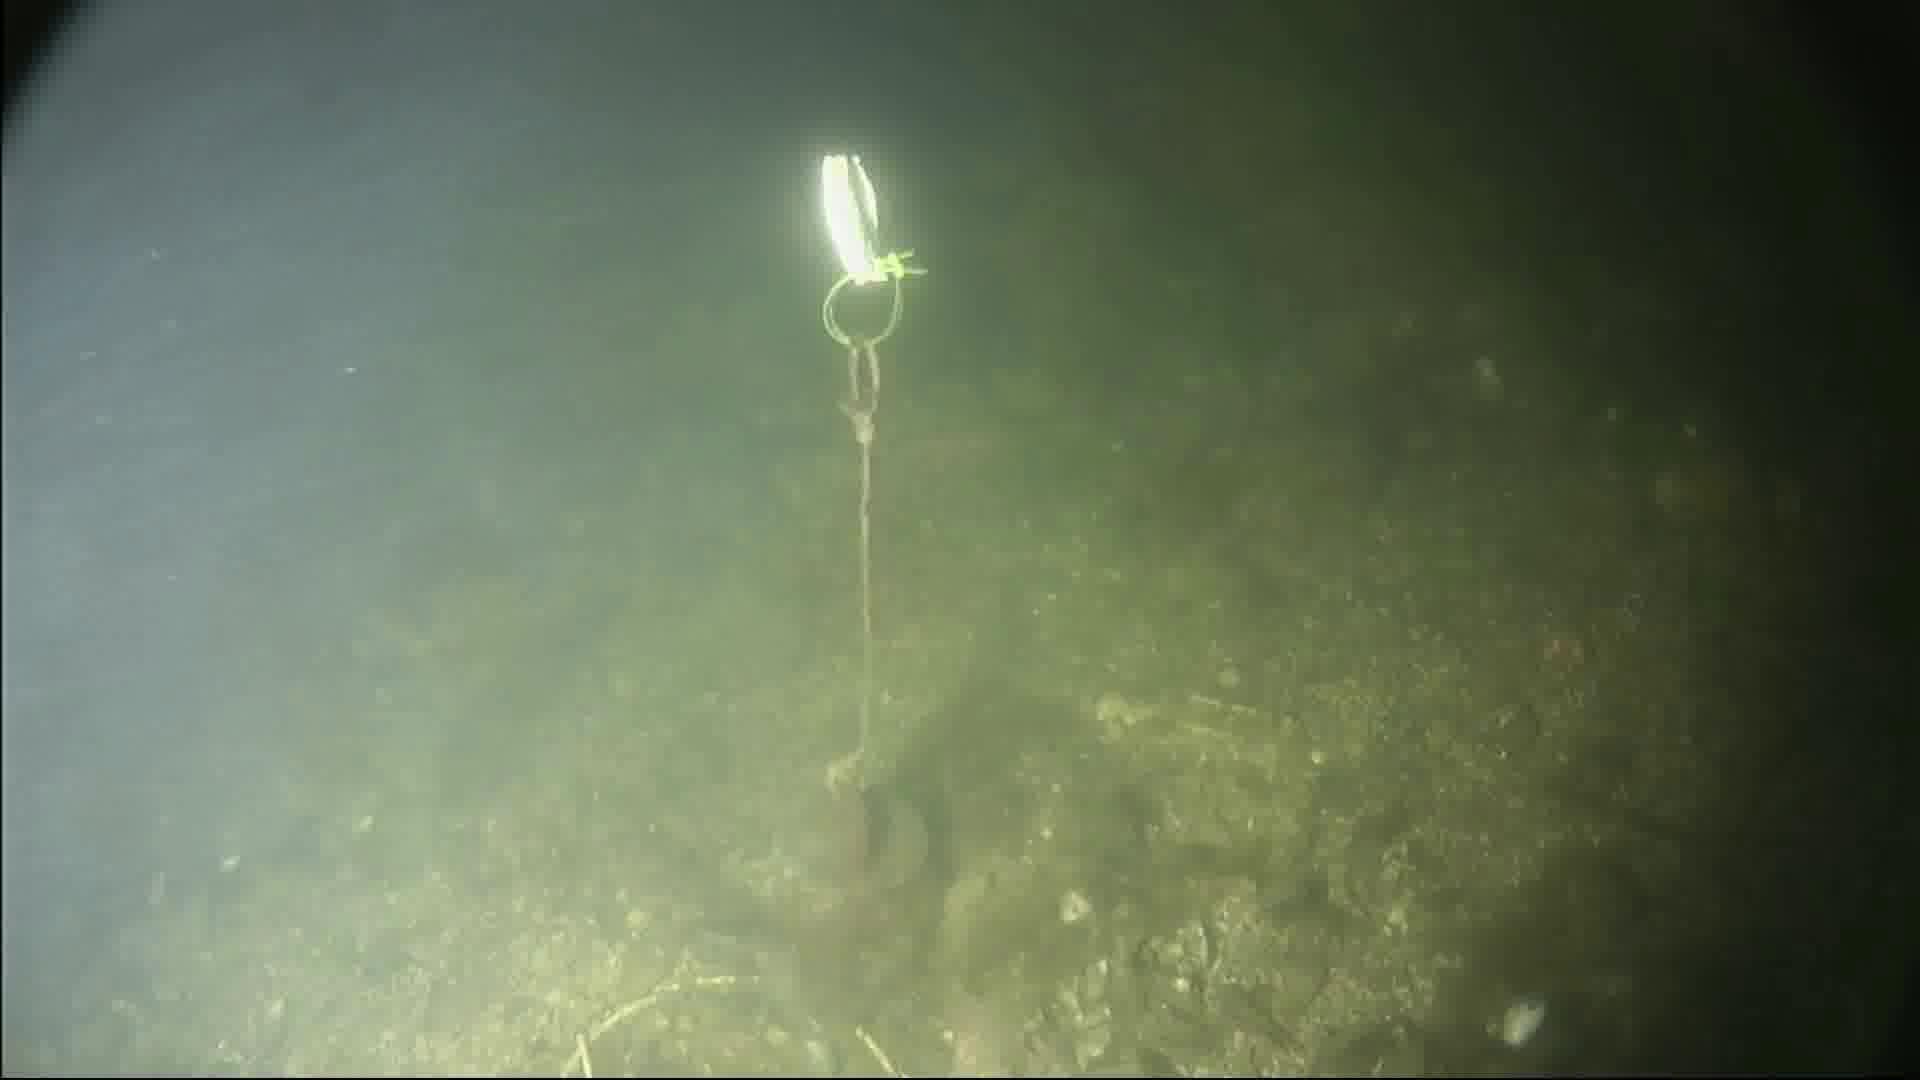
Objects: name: crab